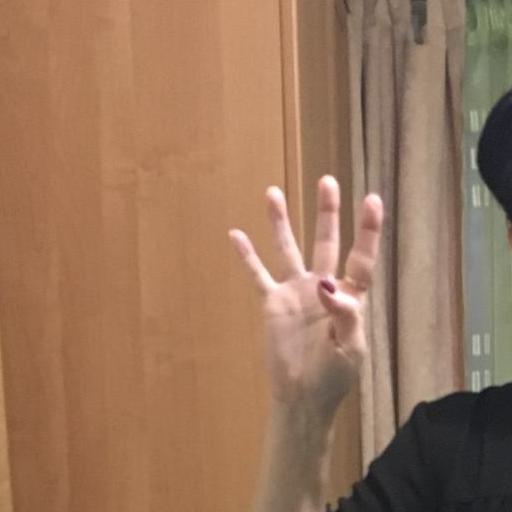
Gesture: four